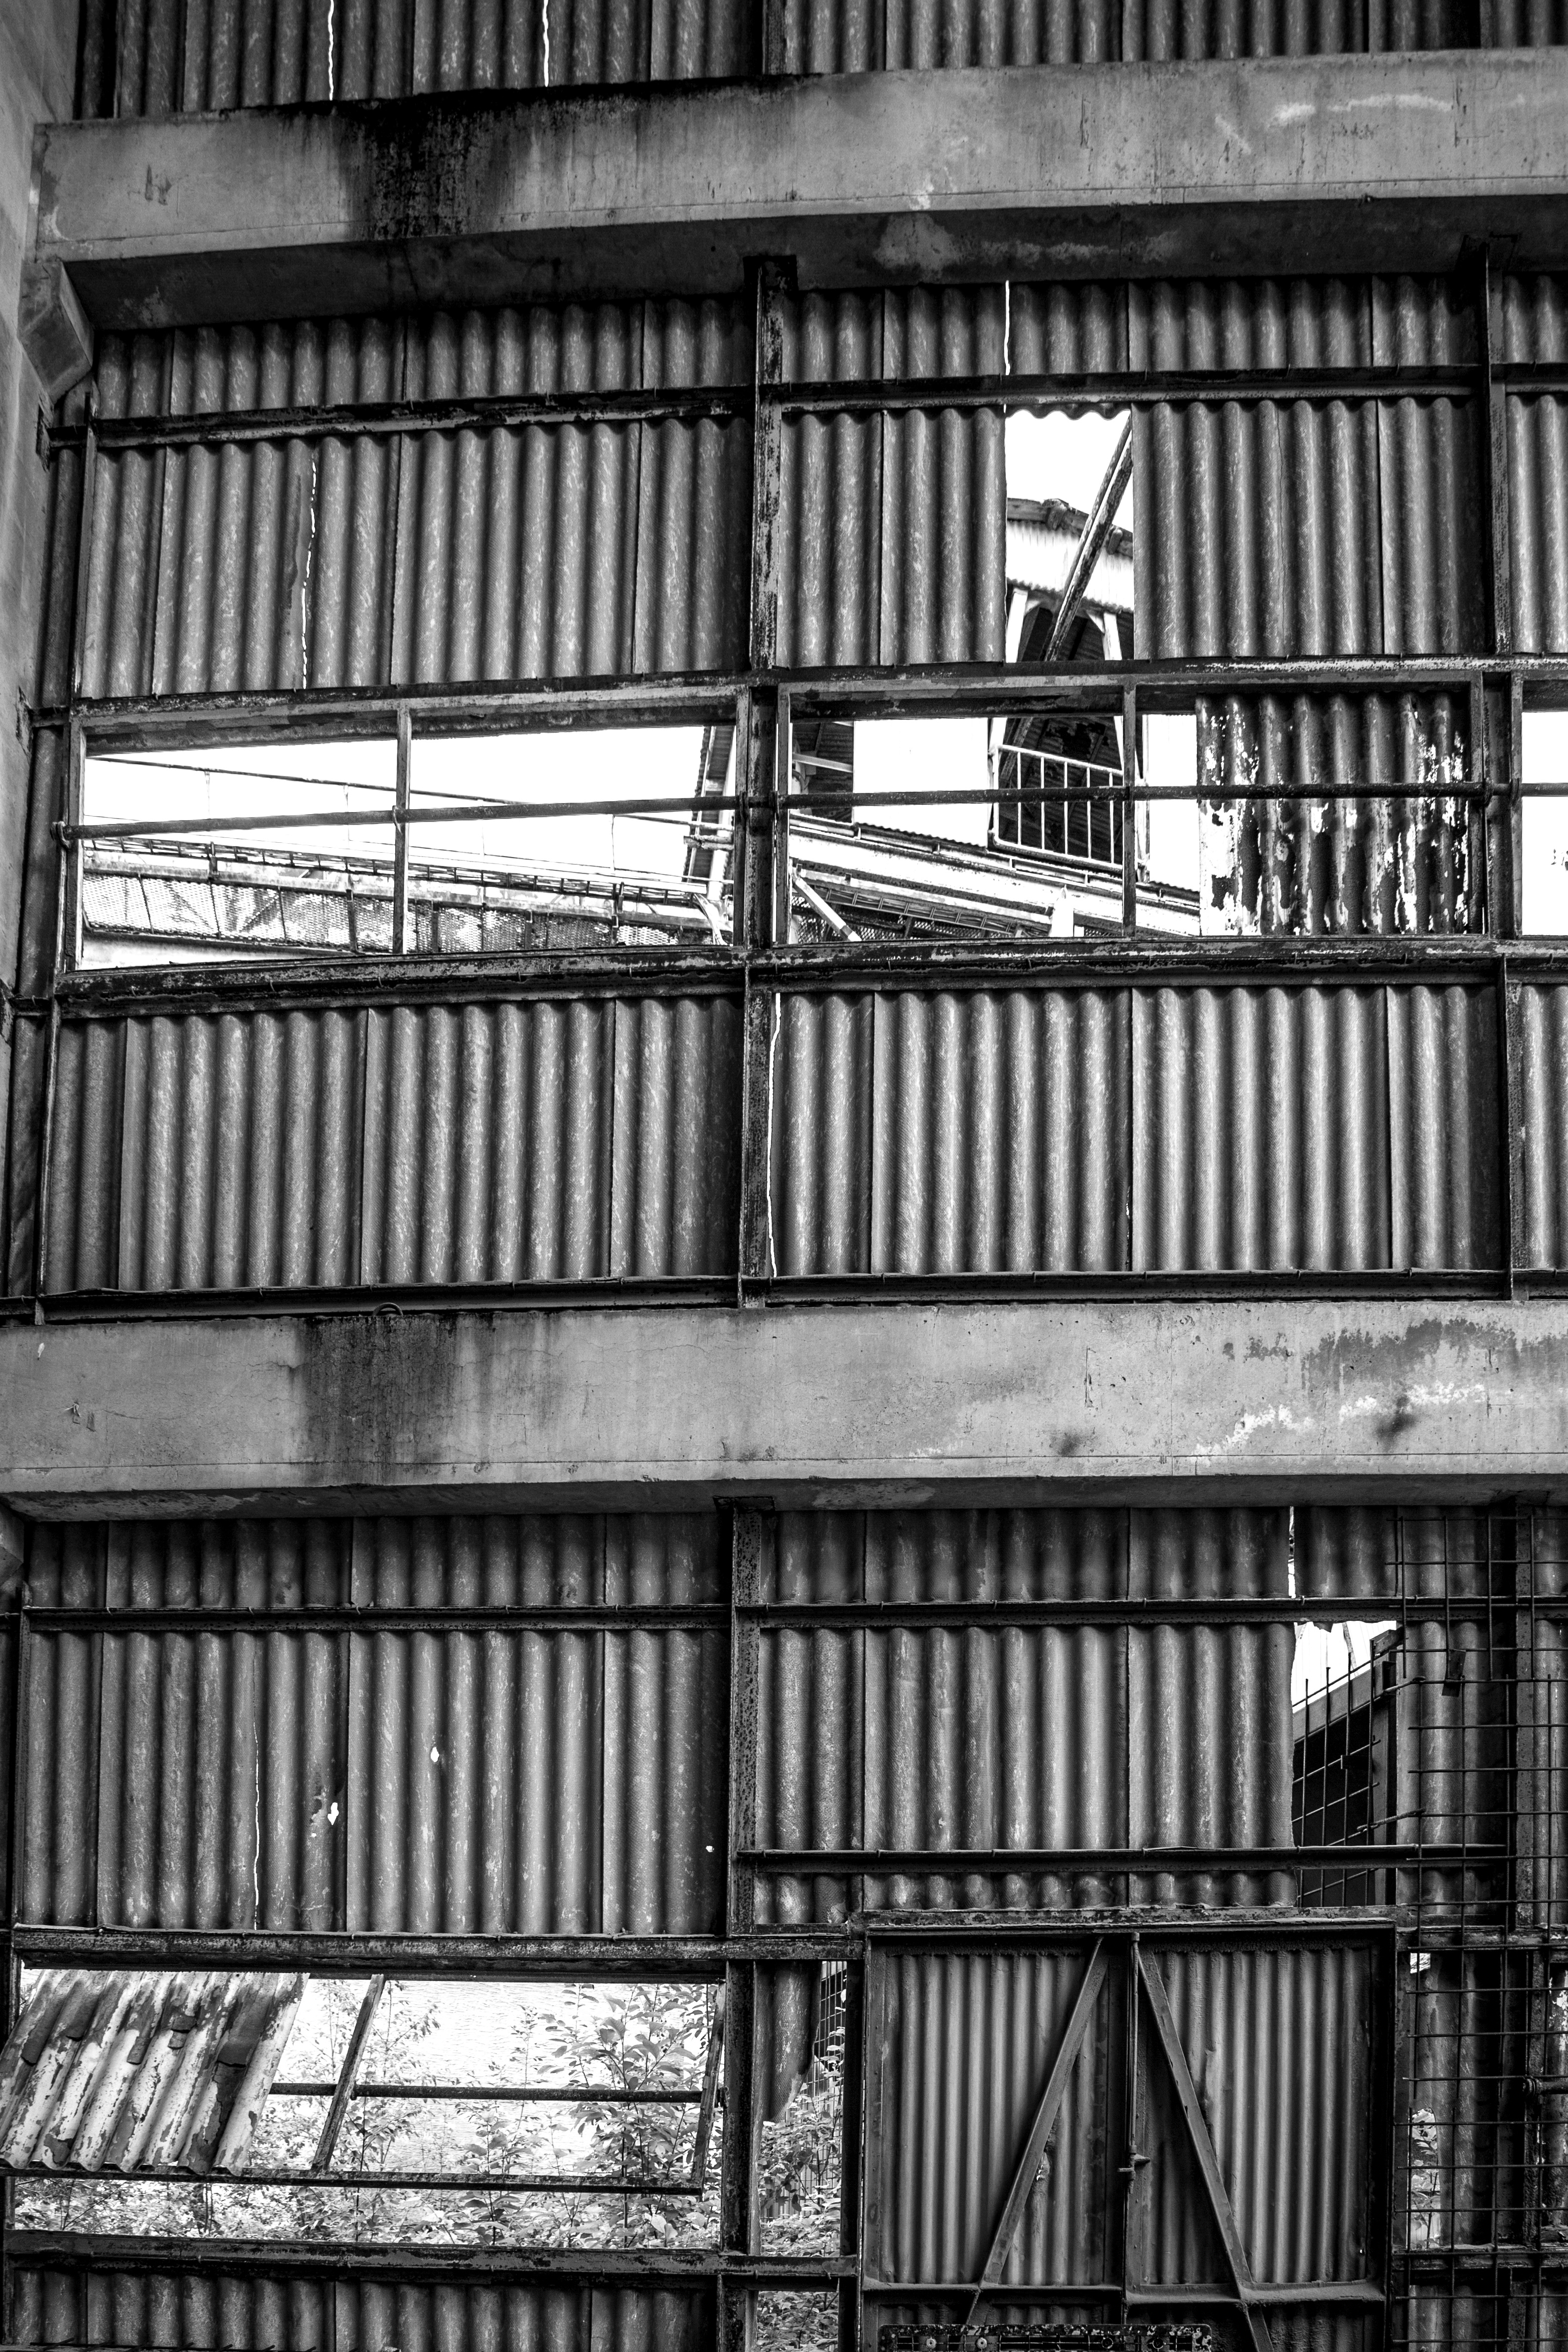
grungy, black and white, architecture, structure, plant, sky, white, street, retro, house, steam, interior, window, building, old, urban, wall, steel, shack, environment, construction, equipment, scenery, broken, metal, brown, facade, gray, industrial, abandoned, factory, dirty, grunge, rough, empty, exterior, industry, decay, black, monochrome, weathered, textured, manufacturing, outdoors, chrome, messy, pipes, stairs, derelict, rusty, rusted, garbage, shape, metallic, aged, corrosion, obsolete, old factory, unhygienic, duct, urban area, rusty wall, metallic shack, monochrome photography